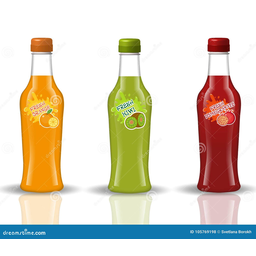
Label: glass